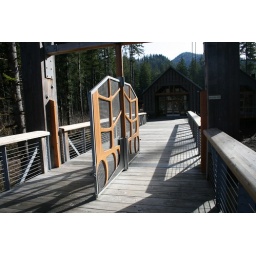
The building in the background is the Tillamook Forest Center. This is a foot bridge over the Wilson River.